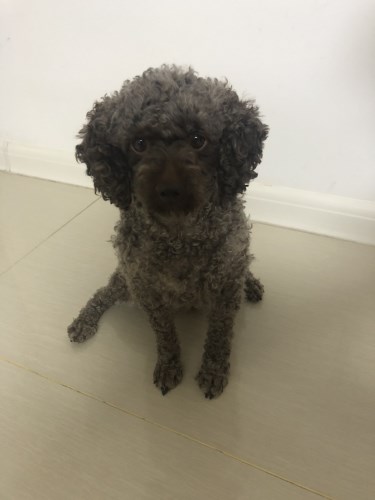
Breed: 7449-n000128-teddy